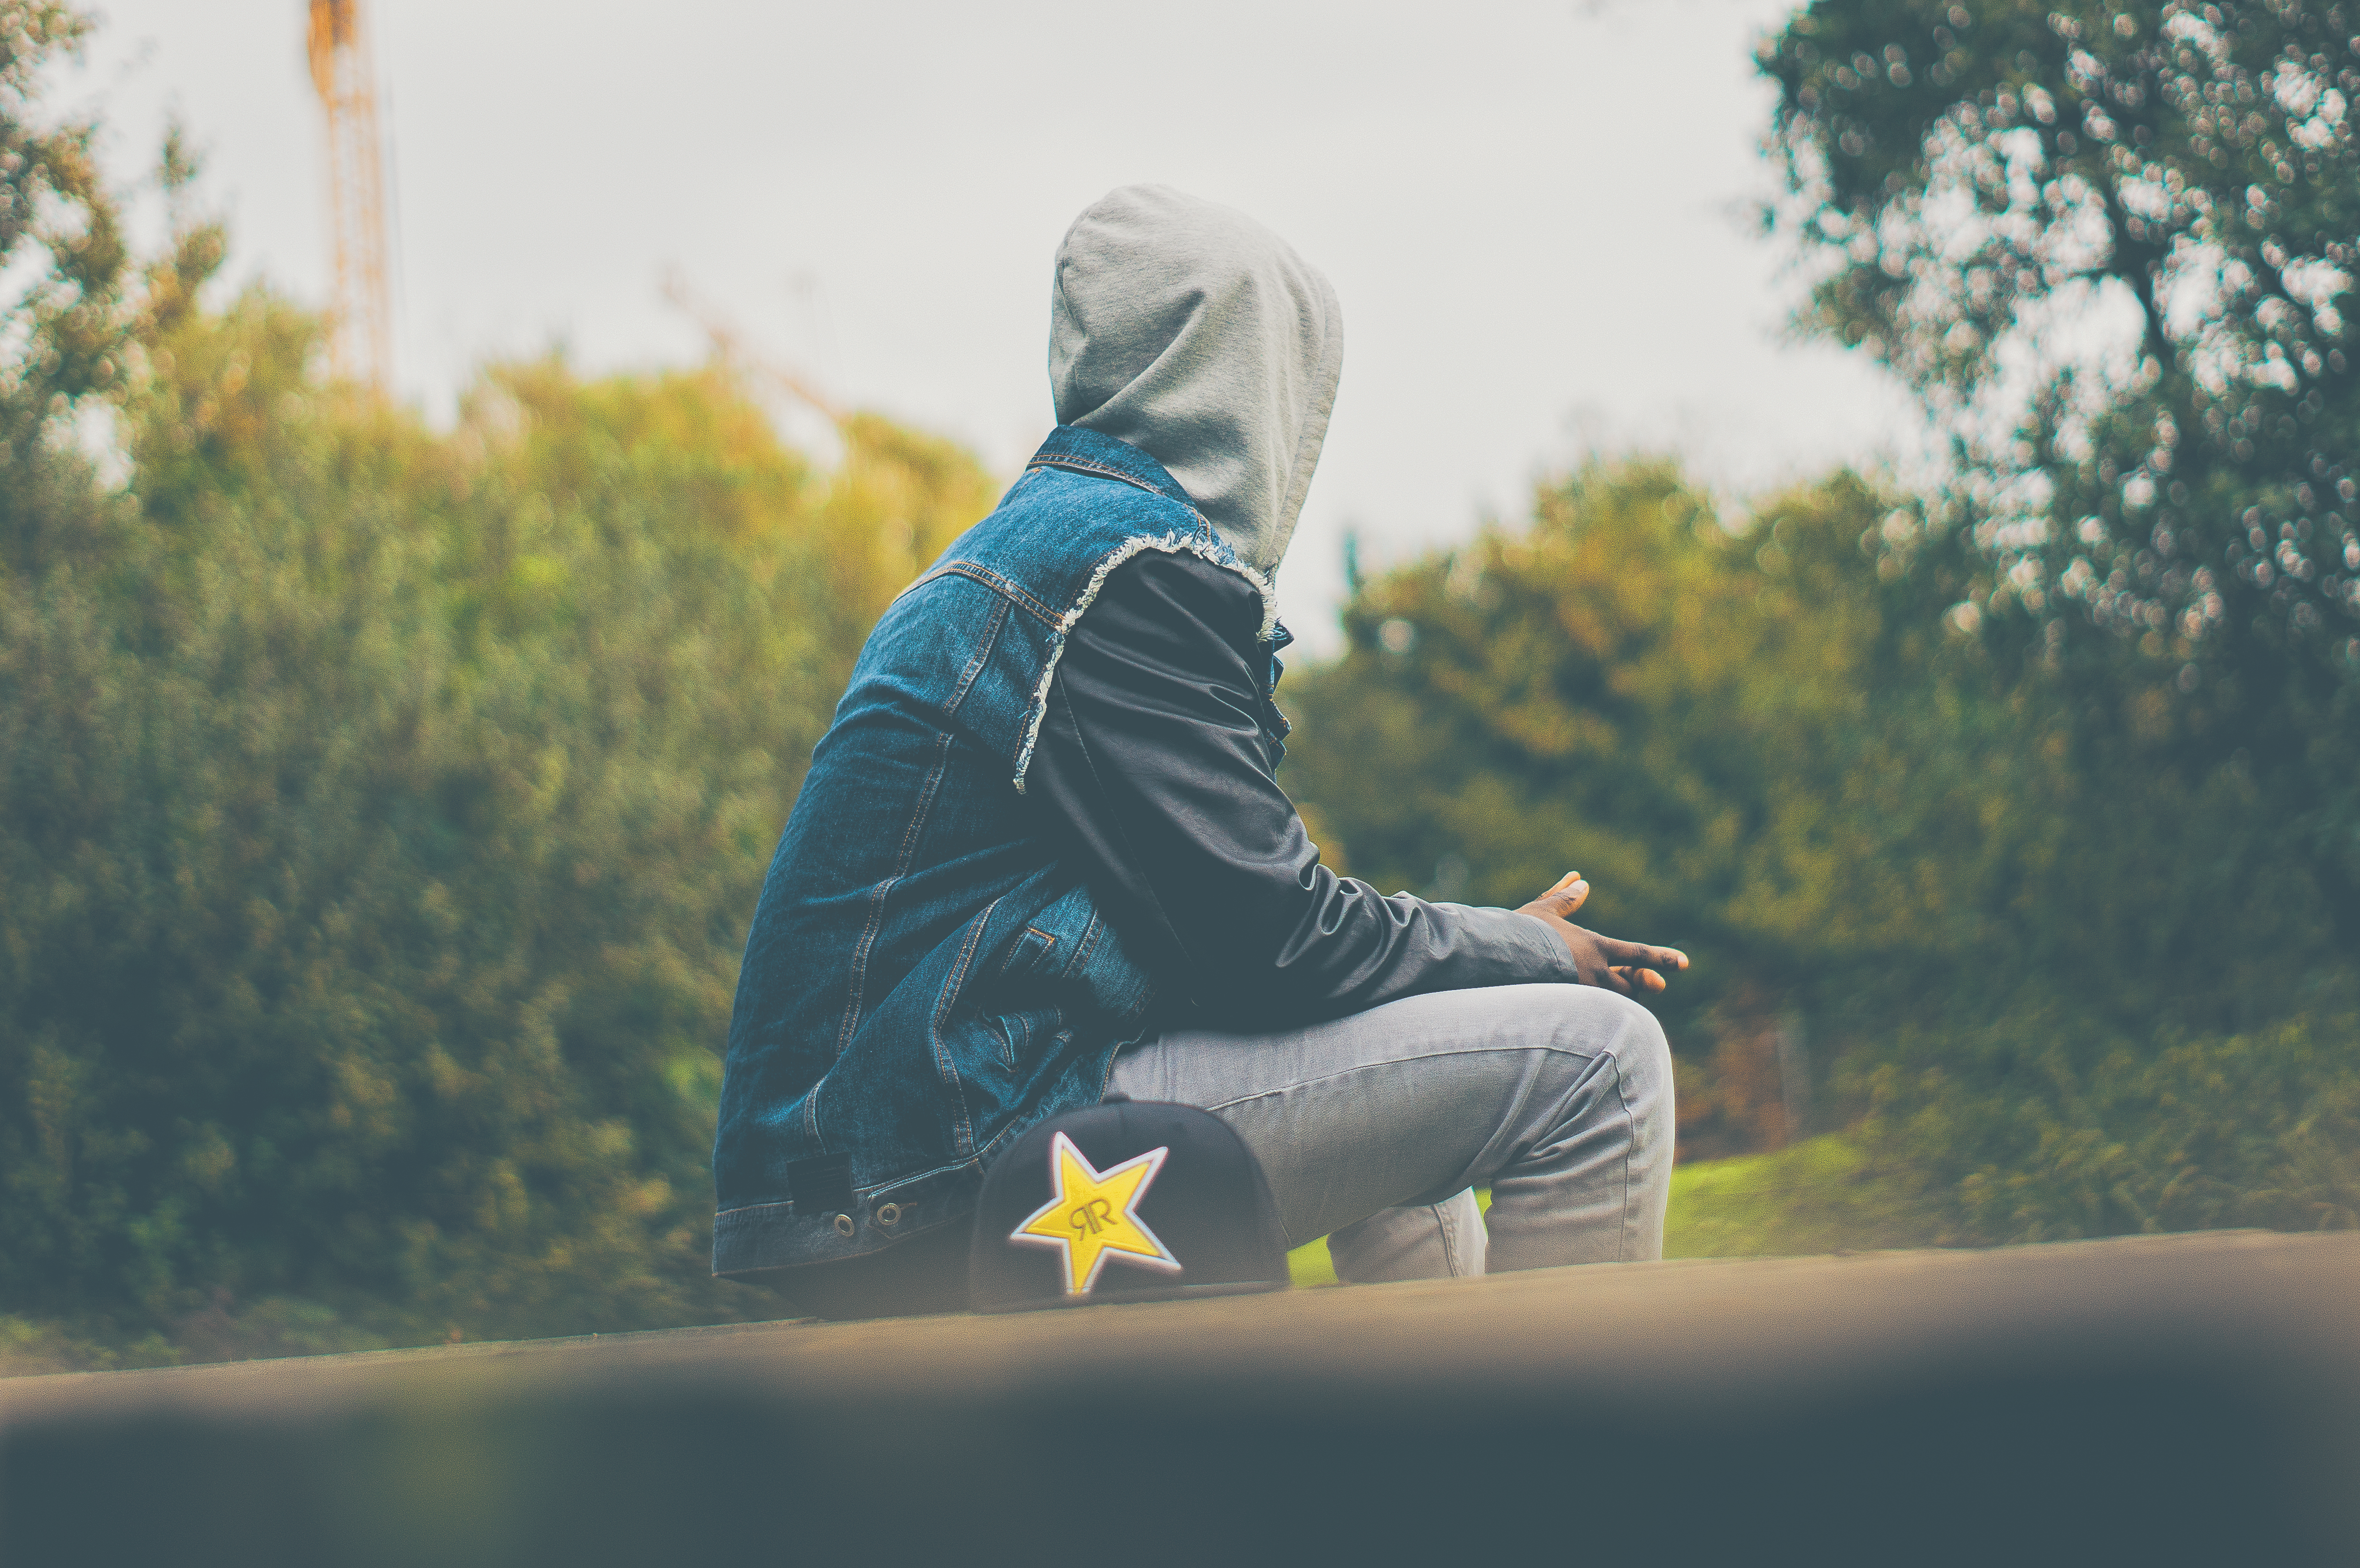
man, nature, person, photography, sunlight, morning, spring, green, sitting, blue, season, trees, cap, photograph